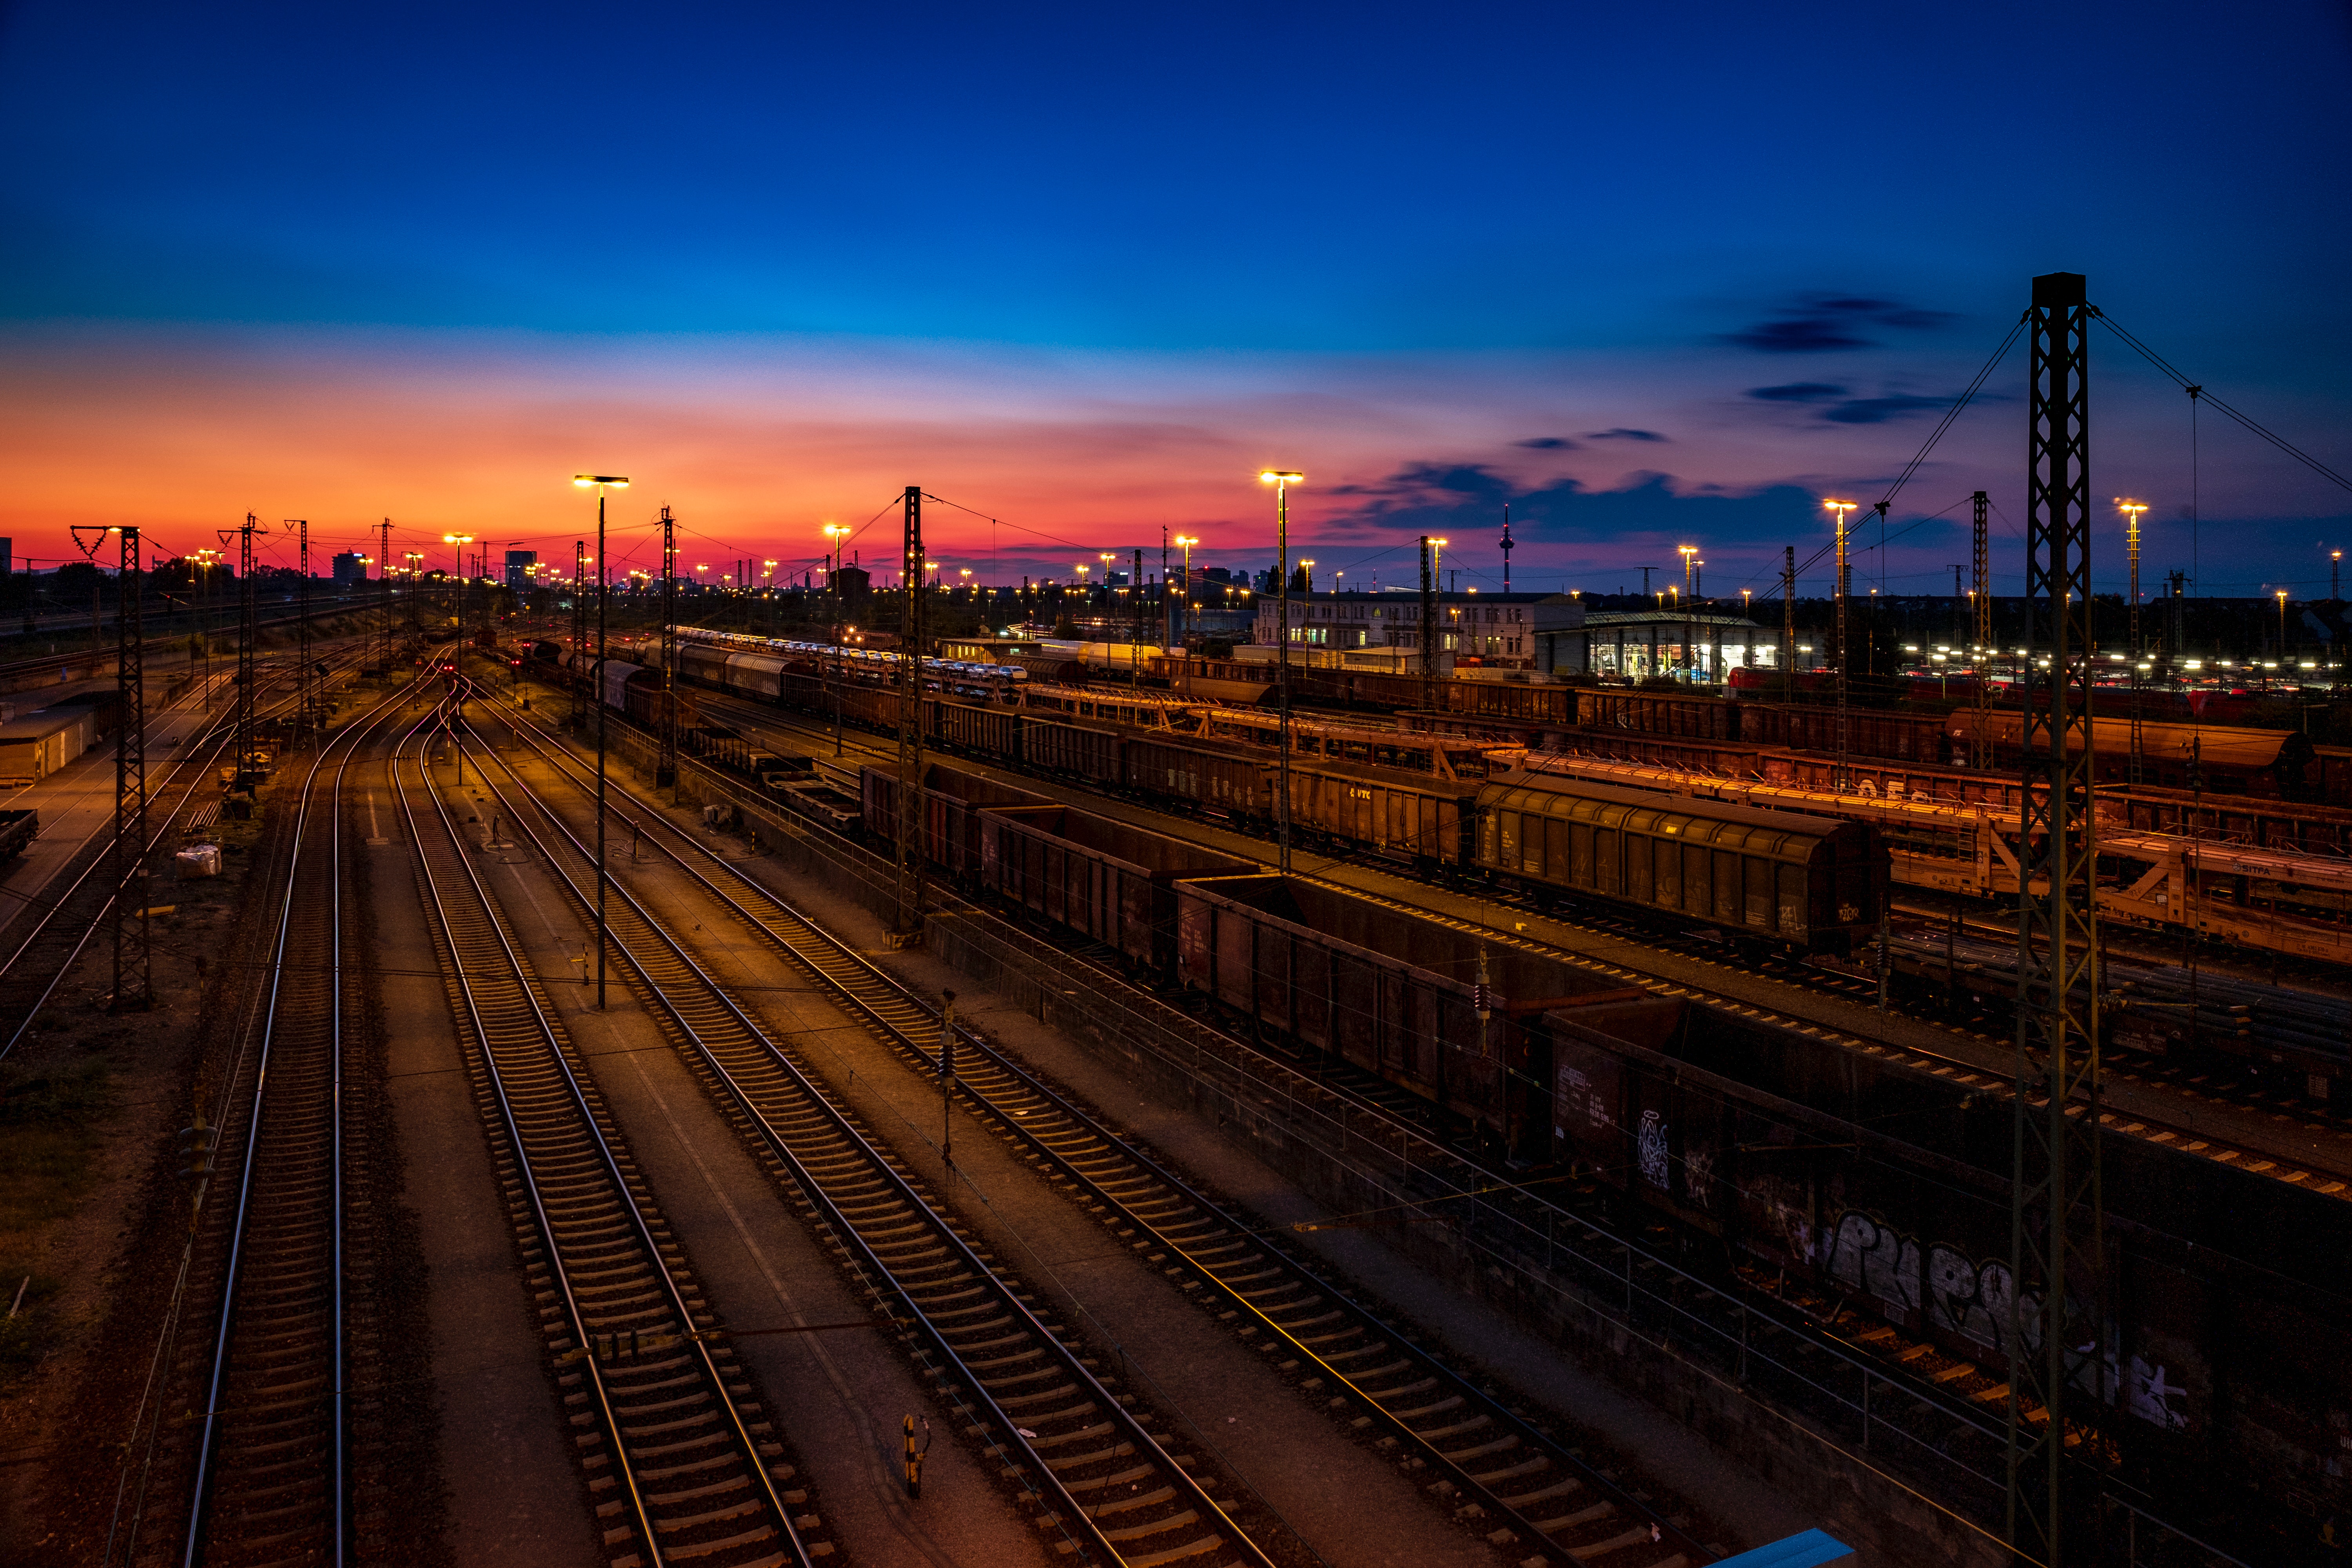
sky, transport, track, dusk, evening, urban area, horizon, cloud, night, morning, metropolitan area, afterglow, mode of transport, city, sunset, cityscape, infrastructure, metropolis, railway, road, vehicle, architecture, electricity, dawn, landscape, sunrise, skyline, nonbuilding structure, train station, train, overpass, metal